March–April 1605 conclave

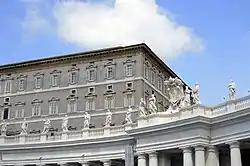
The Apostolic Palace in Rome, where the election took place

Sources from the time of the conclave list up to twenty-one possible candidates considered by the cardinals but only Cesare Baronius and Alessandro Ottaviano de' Medici, both of whom were supported by the French but opposed by the Spanish, were seriously discussed during the conclave. Baronius was the favourite candidate; the odds of him being elected were 10:100 according to Roman bookmakers, who took bets on the election despite the prohibition of the practice by Gregory XIV. Baronius received 23 votes during the first scrutiny; this was considered good because many electors who supported him had cast their first ballots for friends. France favoured Baronius, who also had the backing of the French cardinals. He was also the first-choice candidate of Pietro Aldobrandini, the nephew of Clement VIII, who sought to elect a cardinal who was created by his uncle, as was Baronius.